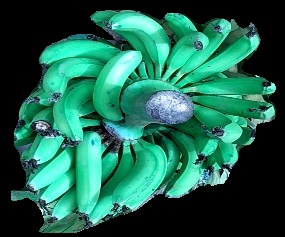
Variety: pachbale
Grade: grade3